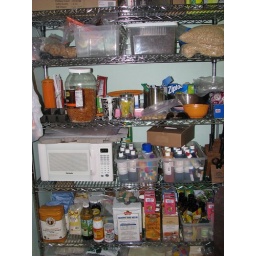
You can see our ingredients would be at home in your kitchen